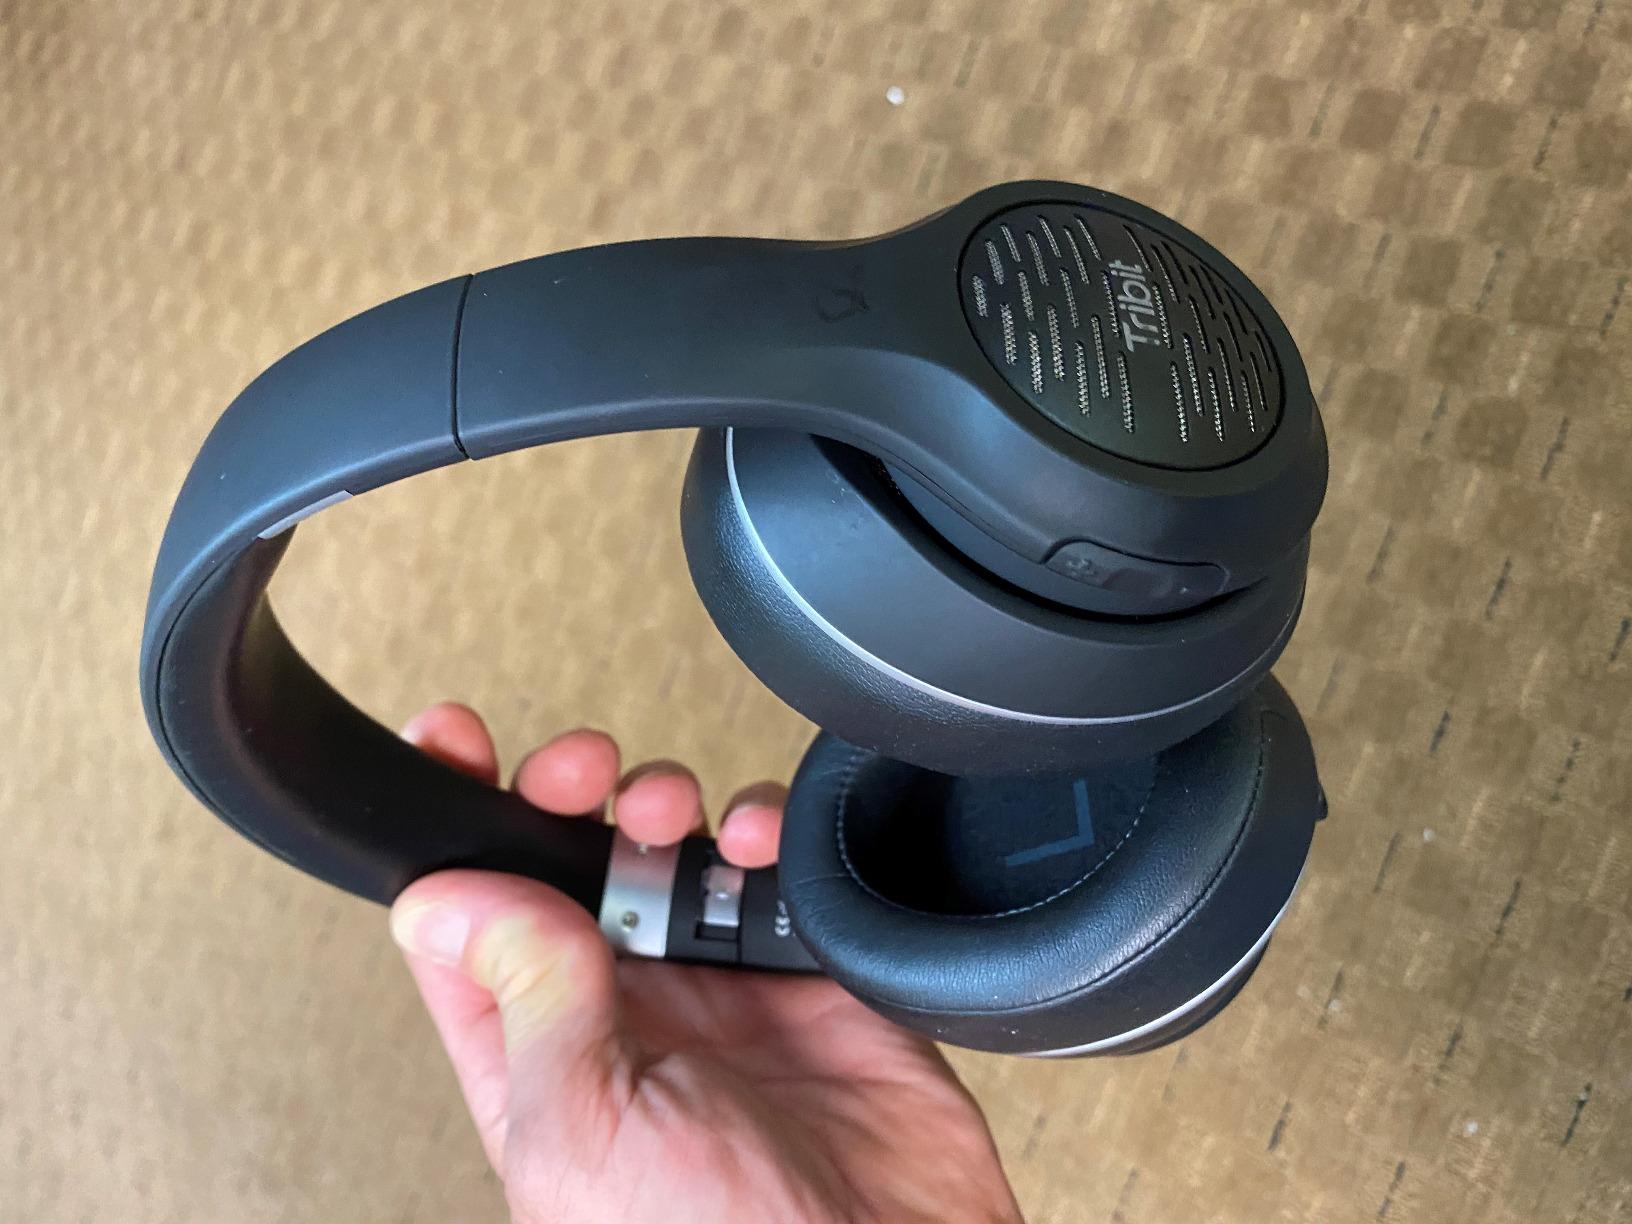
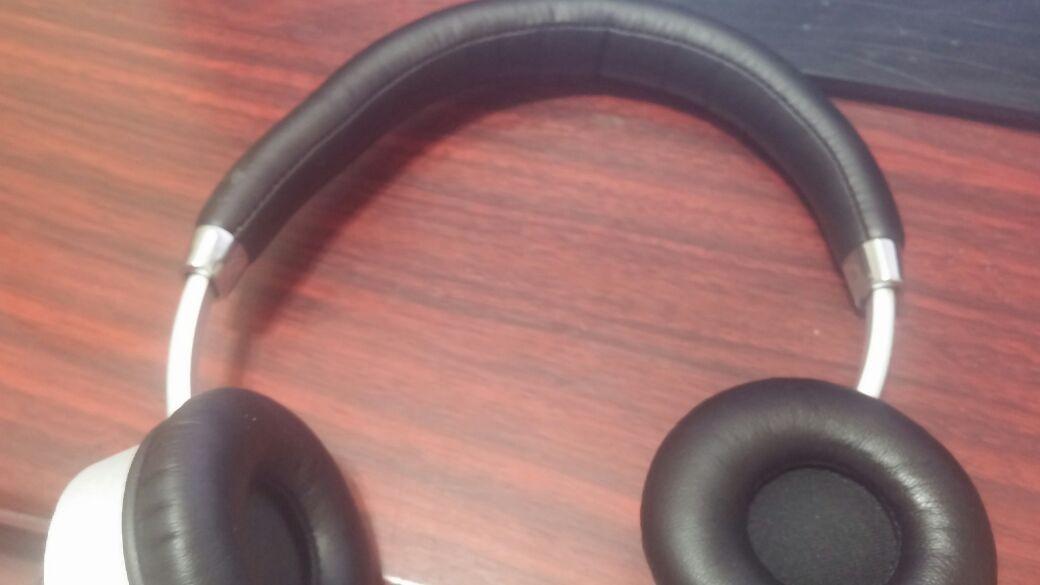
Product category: headphones
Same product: no